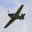
Label: airplane